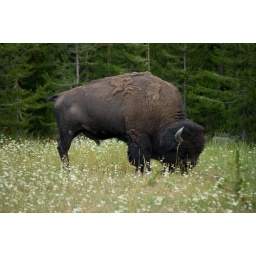
When you see a bunch of cars stopped by the side of the road in Yellowstone it means animal sighting ahead.